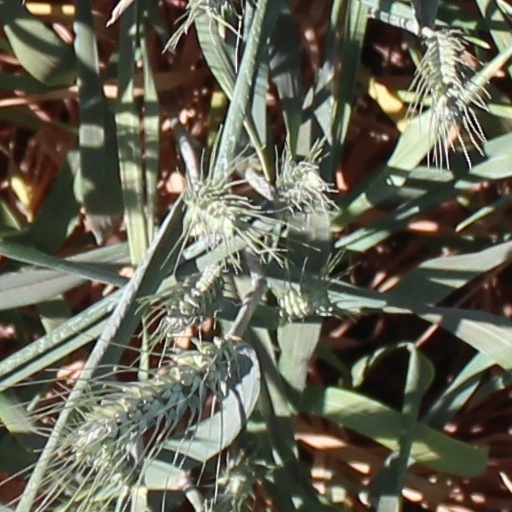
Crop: wheat